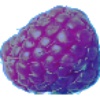
Label: Raspberry 1